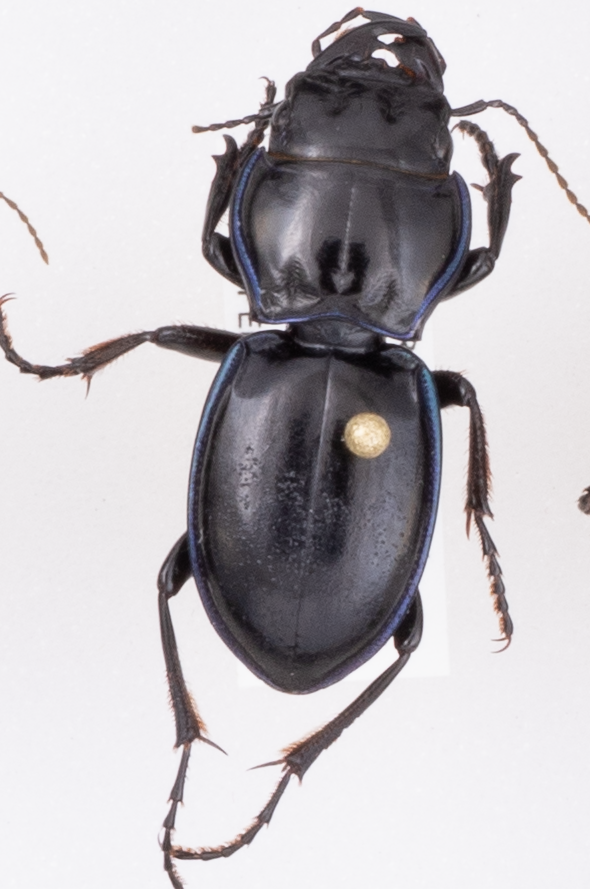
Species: Pasimachus elongatus
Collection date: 2018-08-02
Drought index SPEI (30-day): -0.718
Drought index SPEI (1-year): -0.276
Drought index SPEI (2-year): -0.588